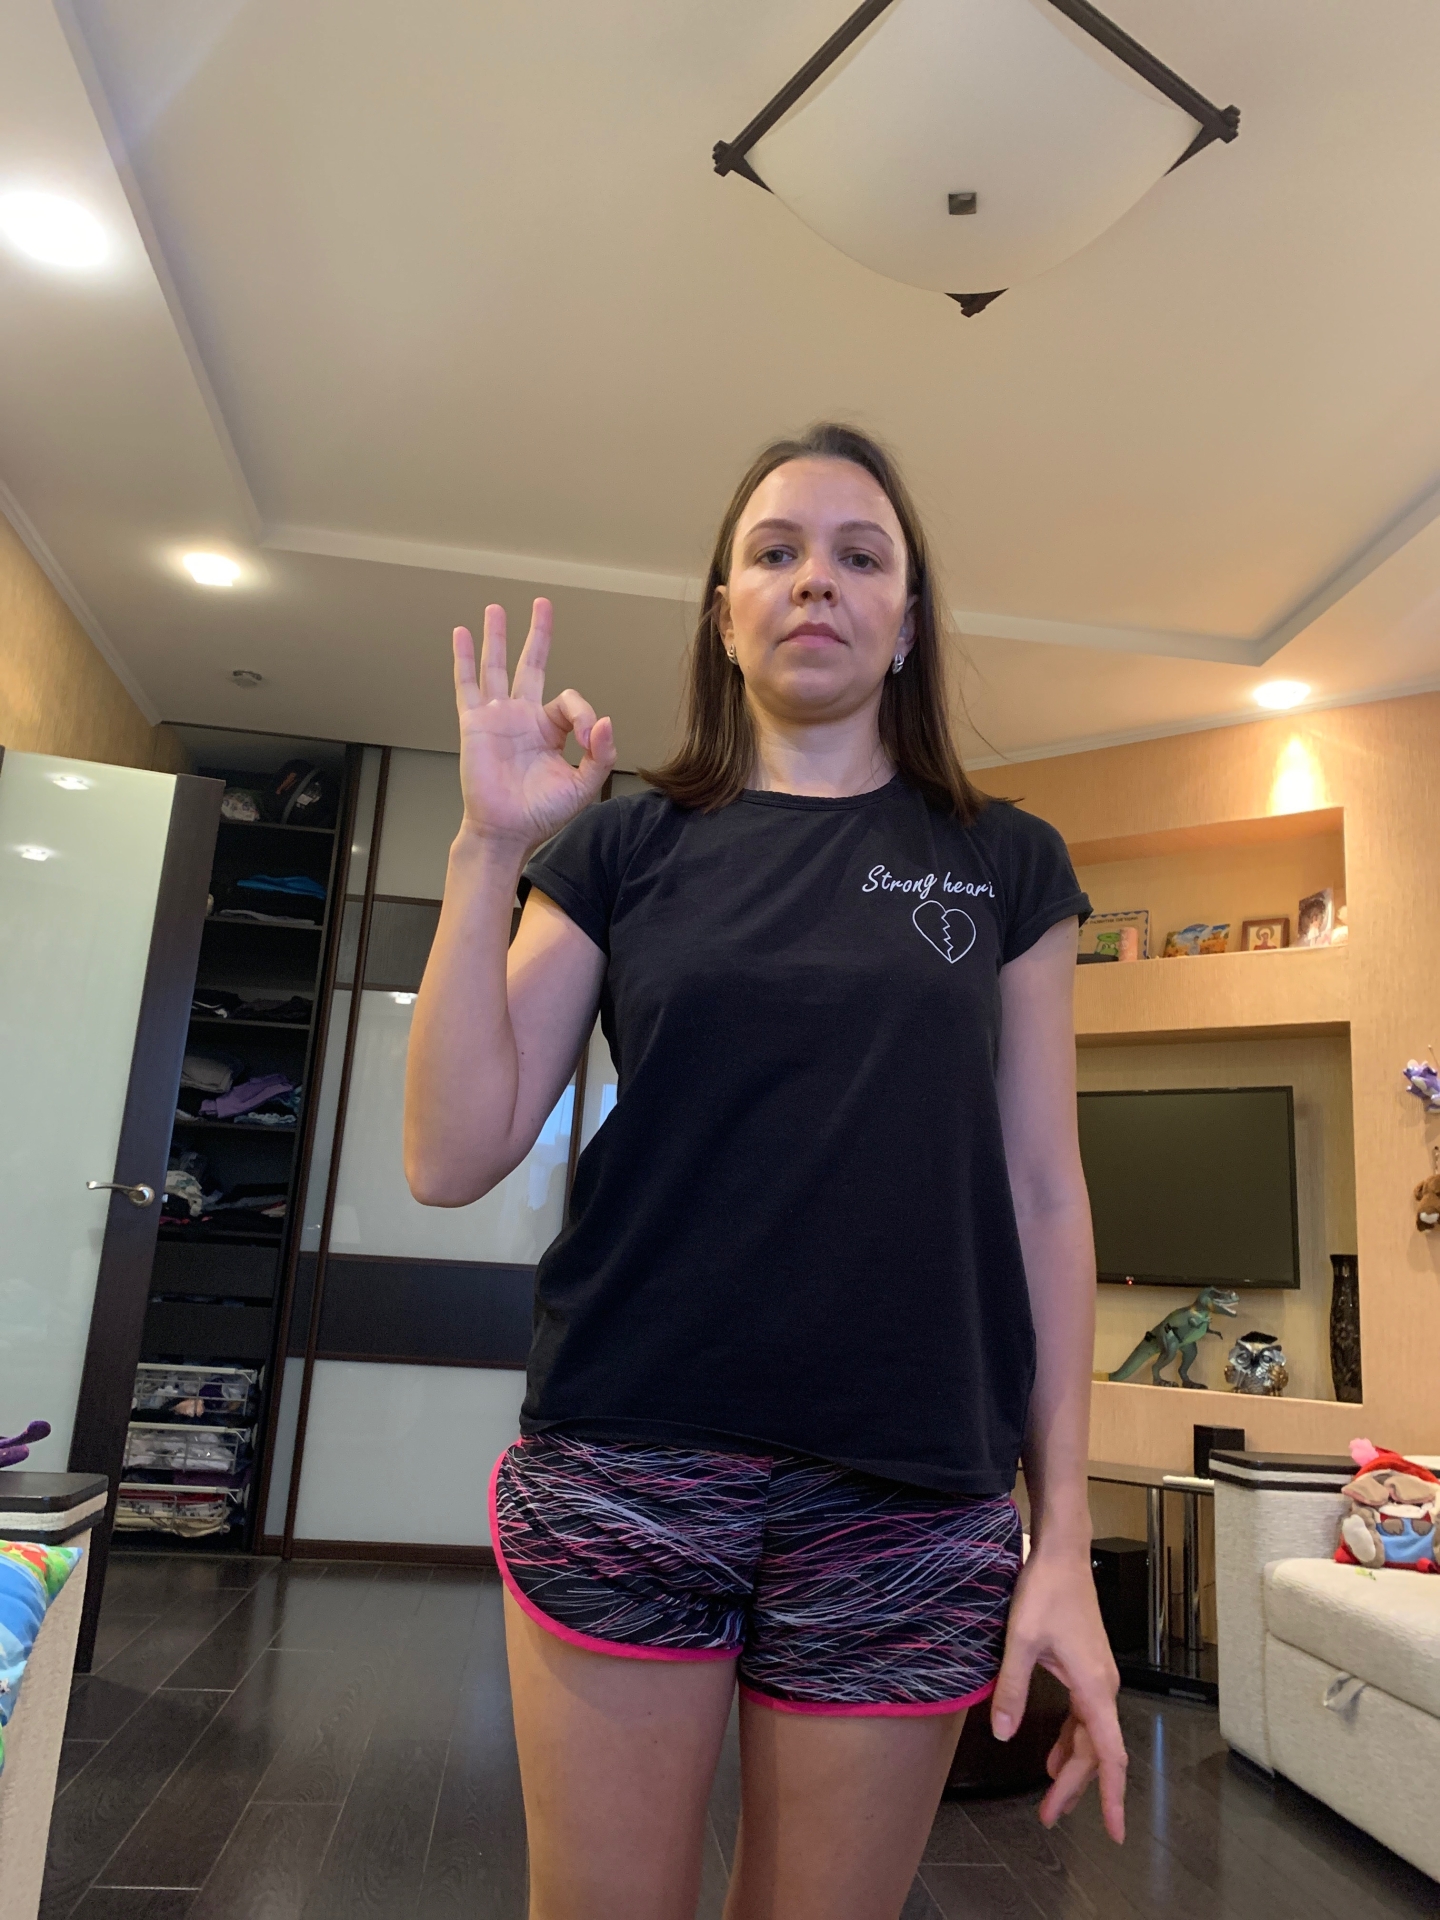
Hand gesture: ok